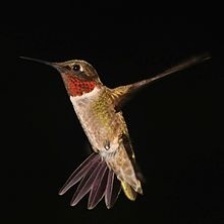
Species: RUBY THROATED HUMMINGBIRD
Scientific name: ARCHILOCHUS COLUBRIS
ImageNet parent category: hummingbird